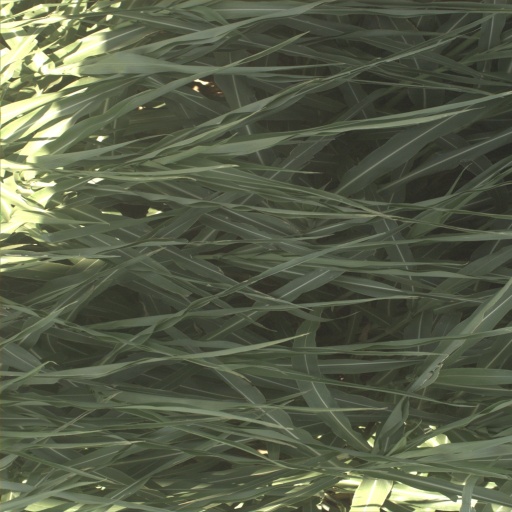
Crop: sorghum